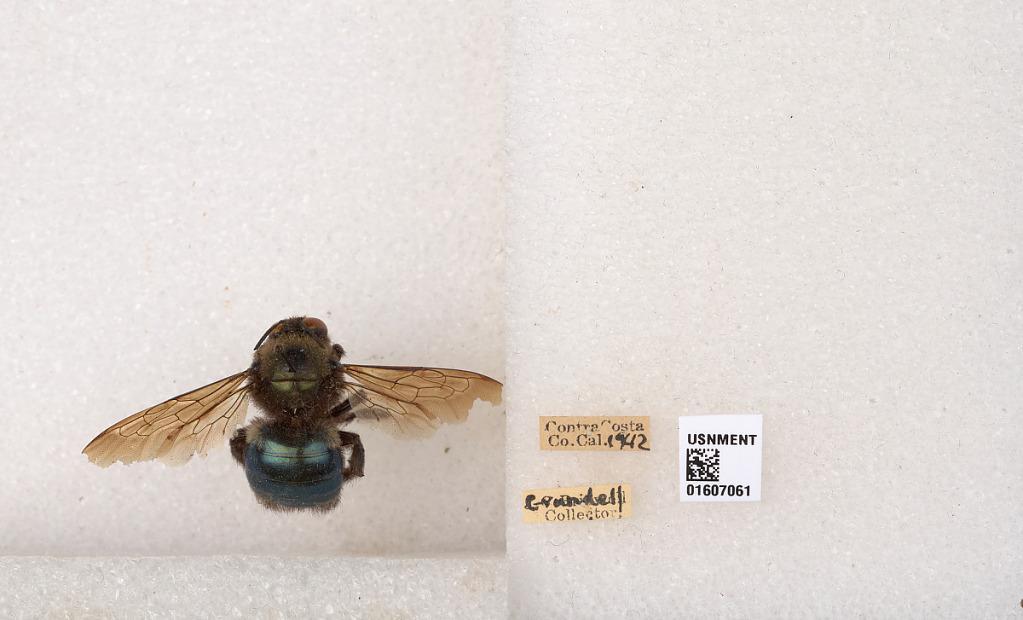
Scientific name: Xylocopa (Xylocopoides) californica californica Cresson
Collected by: Crandell
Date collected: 1942-1-1
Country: United States
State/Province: California
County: Contra Costa
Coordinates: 37.9234, -121.951